DNA virus

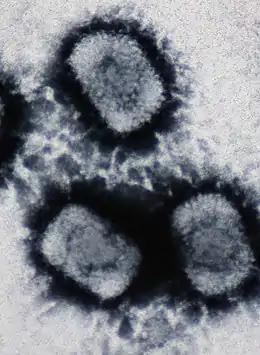
"Orthopoxvirus" particles

A DNA virus is a virus that has a genome made of deoxyribonucleic acid (DNA) that is replicated by a DNA polymerase. They can be divided between those that have two strands of DNA in their genome, called double-stranded DNA (dsDNA) viruses, and those that have one strand of DNA in their genome, called single-stranded DNA (ssDNA) viruses. dsDNA viruses primarily belong to two realms: "Duplodnaviria" and "Varidnaviria", and ssDNA viruses are almost exclusively assigned to the realm "Monodnaviria", which also includes some dsDNA viruses. Additionally, many DNA viruses are unassigned to higher taxa. Reverse transcribing viruses, which have a DNA genome that is replicated through an RNA intermediate by a reverse transcriptase, are classified into the kingdom "Pararnavirae" in the realm "Riboviria".